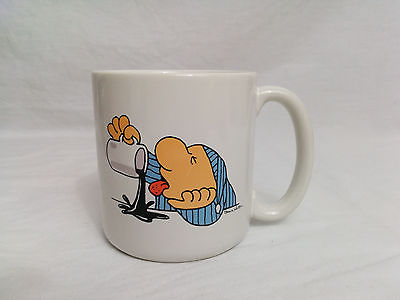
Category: mug